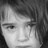
Emotion: sad